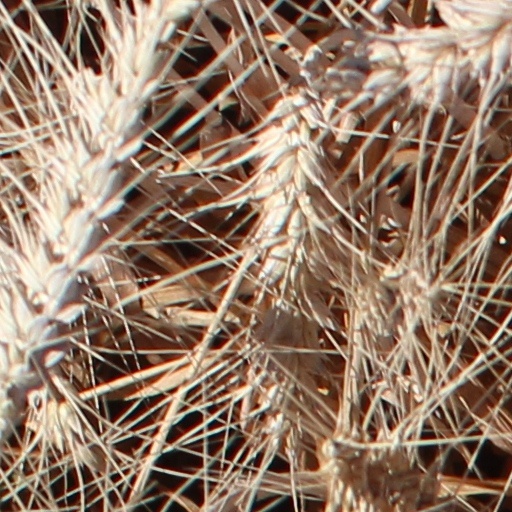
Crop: wheat